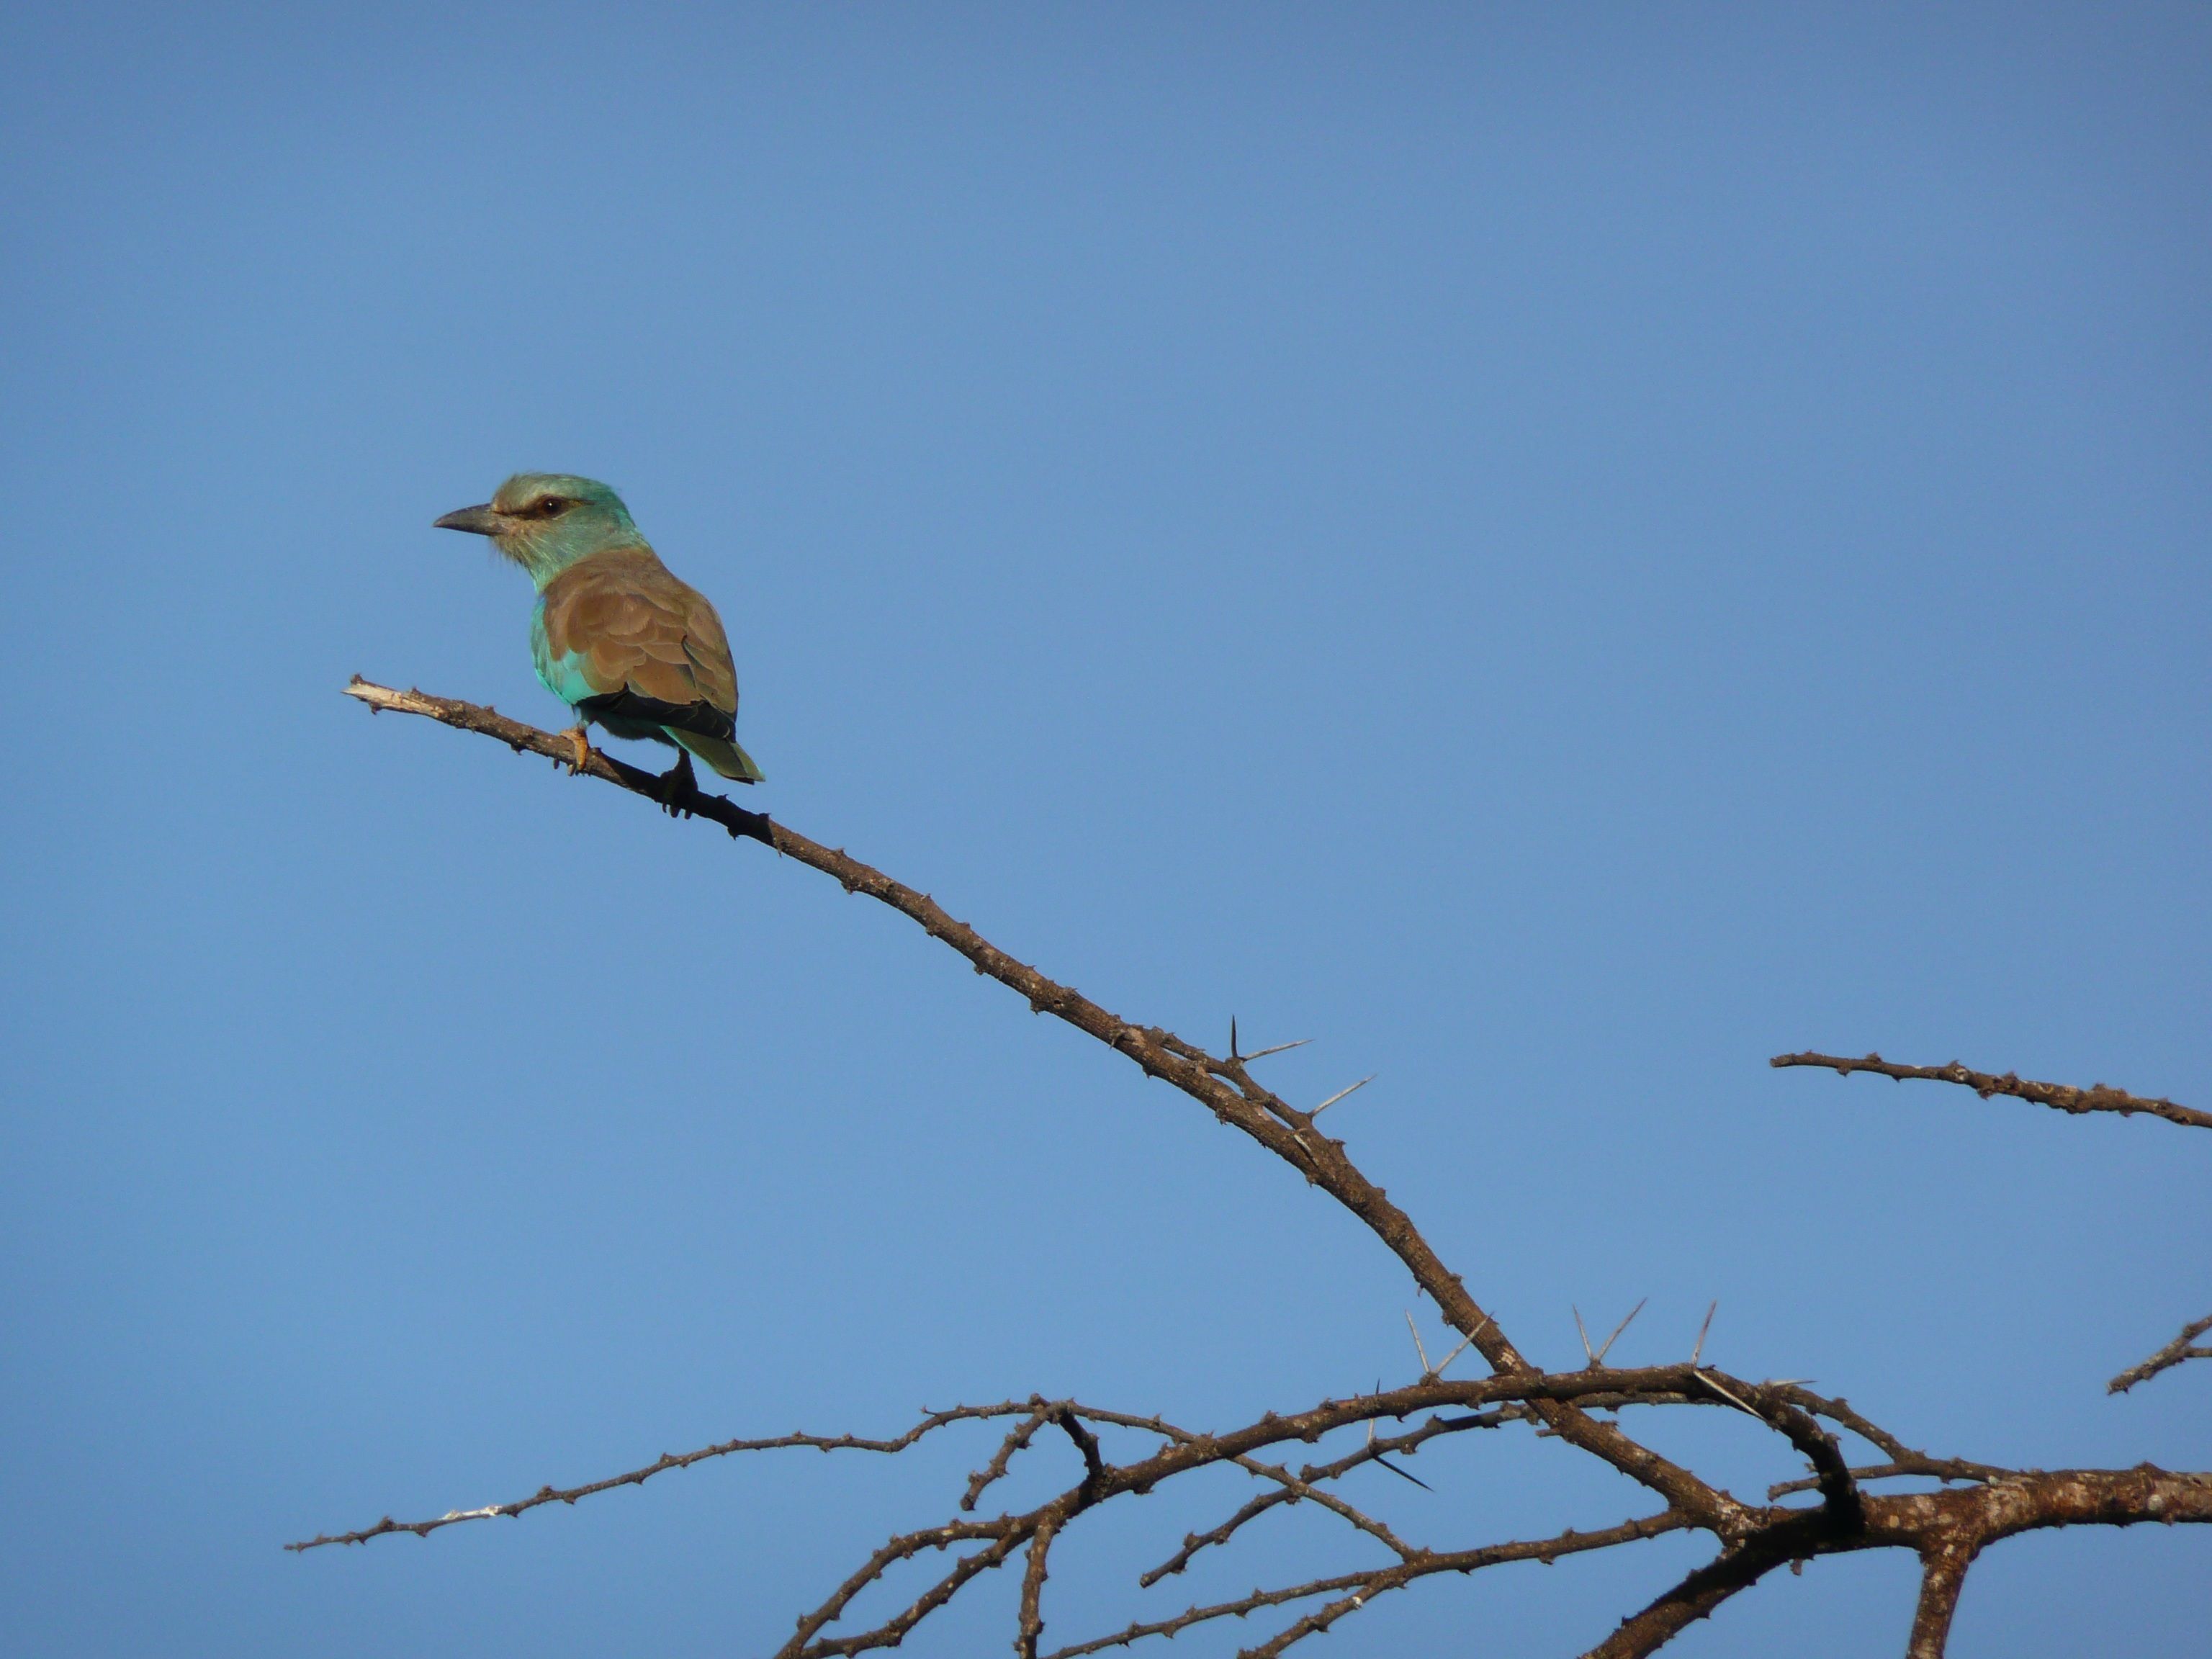
tree, nature, branch, bird, wildlife, wild, beak, small, africa, blue, fauna, little, vertebrate, roller, kenya, perching bird